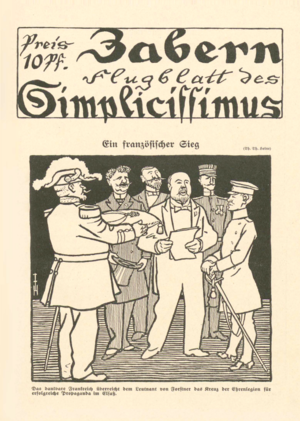
L'incident de Saverne ou l'affaire de Saverne est une crise politique intérieure qui a secoué l'Empire allemand fin 1913, à la veille de la Première Guerre mondiale. La crise s'est produite lorsqu'un sous-lieutenant stationné à Saverne, ville de cantonnement de deux bataillons du 99ᵉ régiment d’infanterie prussien, a tenu des propos humiliants à l'égard de la population alsacienne. L'armée a réagi aux protestations populaires par des actes arbitraires et, en majeure partie, illégaux, ce qui a provoqué un débat au Reichstag sur les structures militaristes de la société allemande et sur la position des dirigeants du pays vis-à-vis du Kaiser Guillaume II, puis a conduit à un vote contre le gouvernement, représentant la plus grave crise politique que l'Allemagne ait traversée depuis 1908 avec l'affaire du Daily Telegraph et la démission du chancelier Bernhard von Bülow.